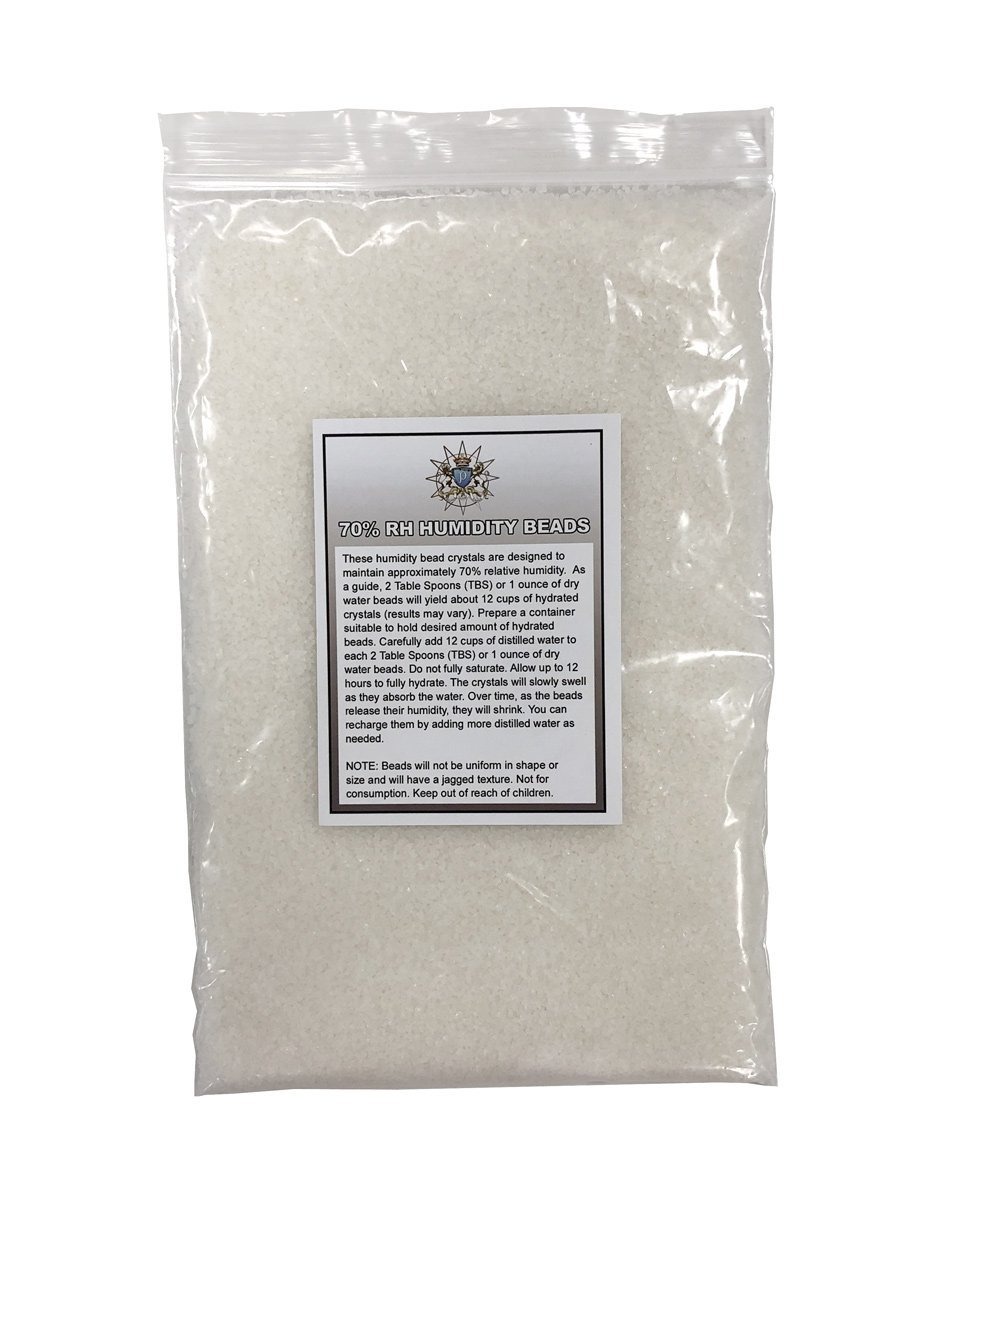
Item Name: Prestige Import Group Crystal Gel Humidification Beads for Humidors - 8 oz Bag
Bullet Point 1: Bag Size: 8 oz | Crystal Gel Beads for Humidification
Bullet Point 2: Ships dry, you will need your own distilled water or solution
Bullet Point 3: Rechargeable and Reuseable | Can be used in humidification devices
Bullet Point 4: Looks like rock salt when dry and captures up to 400 times its weight in water
Bullet Point 5: Jagged texture performs better than traditional round smooth texture beads
Product Description: High quality crystal gel humidification beads that can be charged with distilled water or humidor solution.
Value: 8.0
Unit: Ounce

Price: 14.52